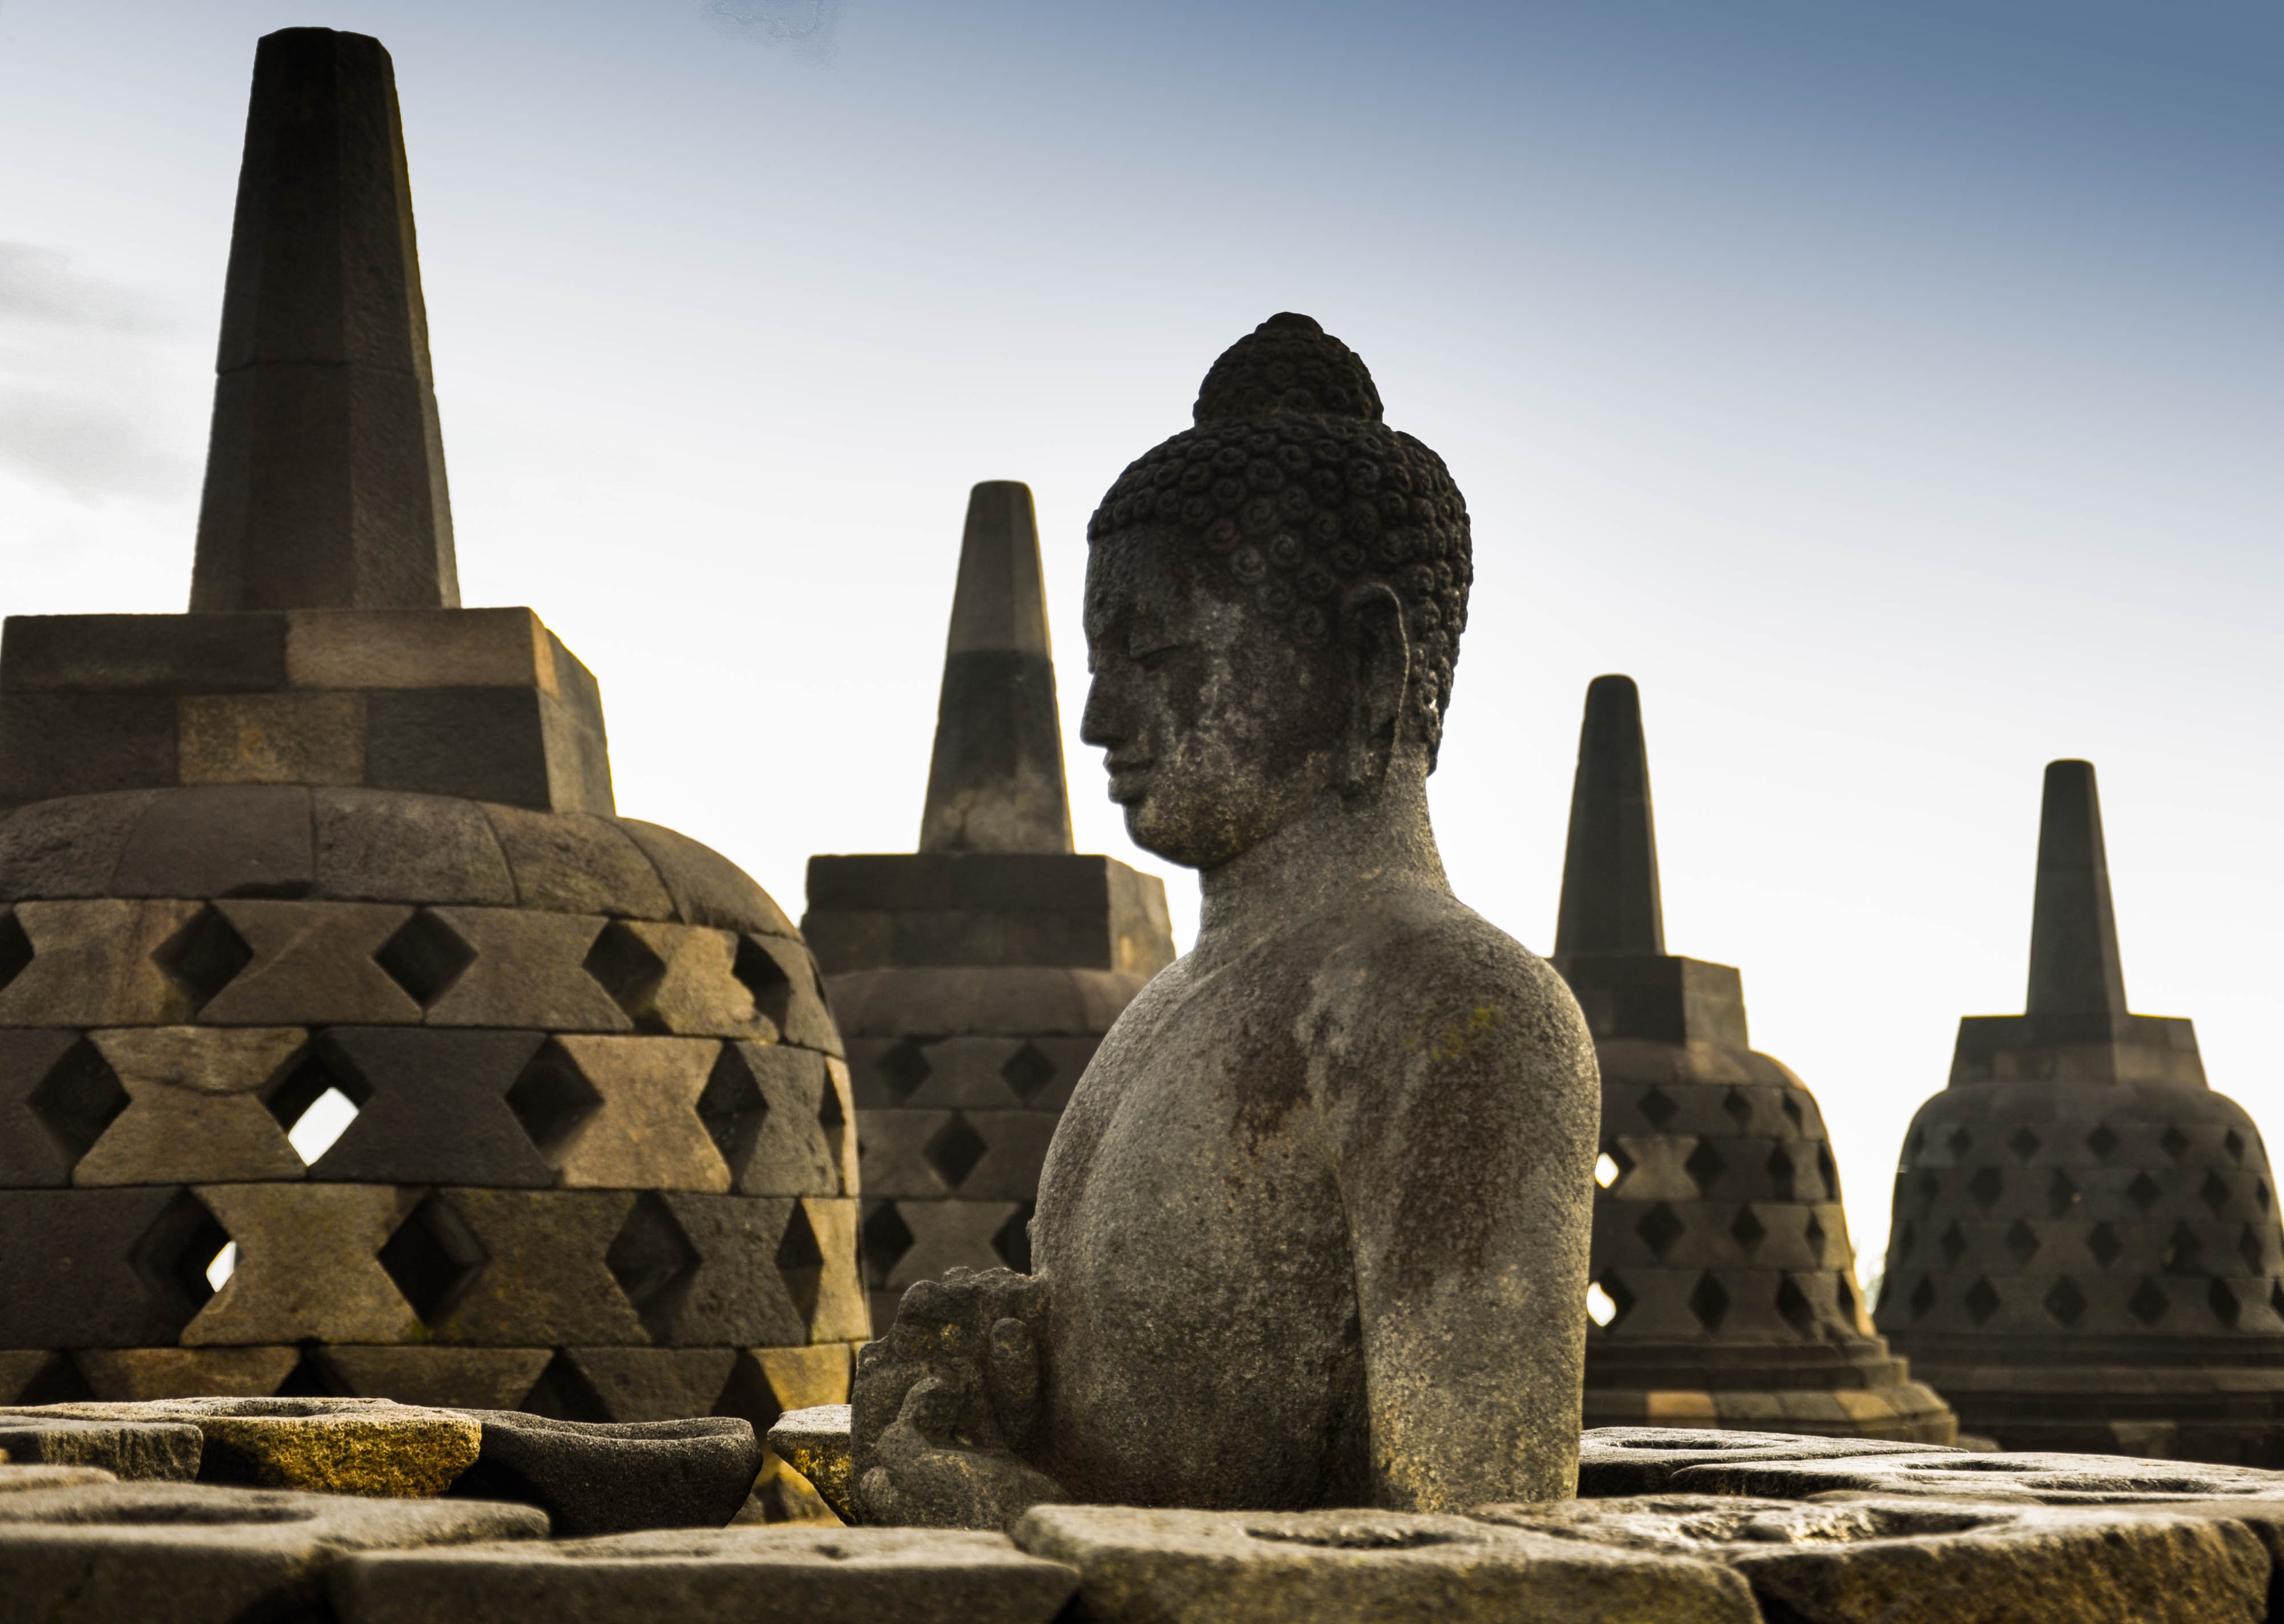
rock, monument, travel, statue, buddhist, buddhism, religion, landmark, sculpture, art, temple, buddha, historical, indonesia, java, monolith, borobudur, yogyakarta, ancient history